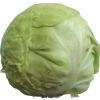
Label: white_cabbage